Aluminium oxide nanoparticle

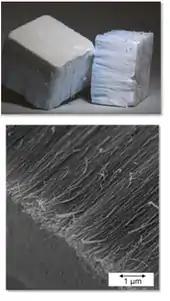
Industrially obtained alumina nano fibers of Nafen brand

1. Grinding powder alumina particles of a nanometer level (for example, 10-50 nm). For example, using a planetary mill using grinding bodies of size less than 0.1 μm.